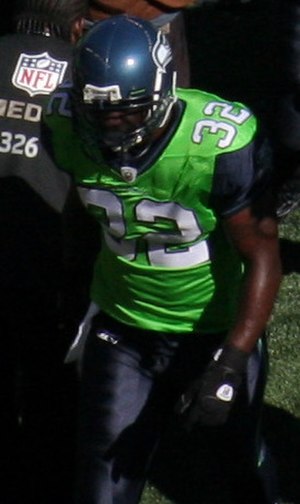
Edgerrin James
Edgerrin Tyree James er en tidligere amerikansk footballspiller, der spillede i NFL som running back. James kom ind i ligaen i 1999 og spillede frem til 2009. Han repræsenterede Indianapolis Colts, Seattle Seahawks og Arizona Cardinals.